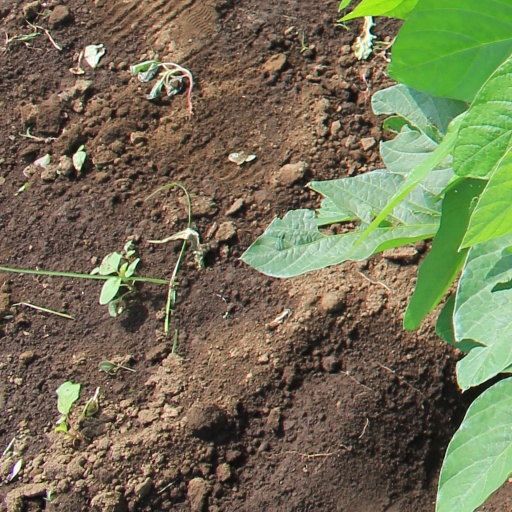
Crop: soybean